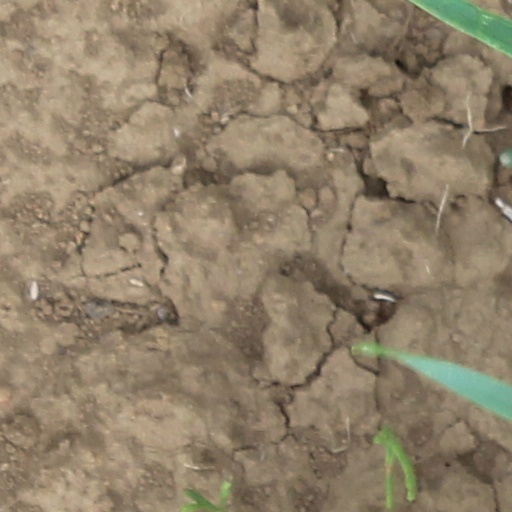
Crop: wheat